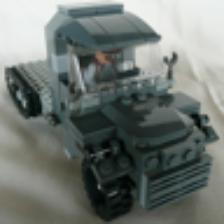
Label: NonHuman